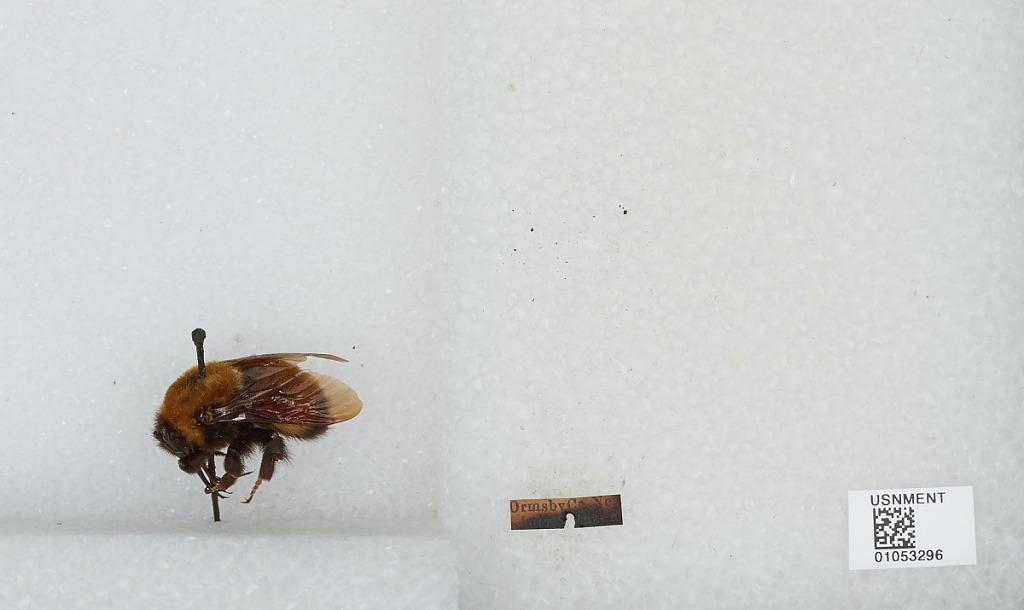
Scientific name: Bombus sp.
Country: United States
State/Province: Nevada
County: Ormsby
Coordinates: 39.1647, -119.776